Arthur C. Neville

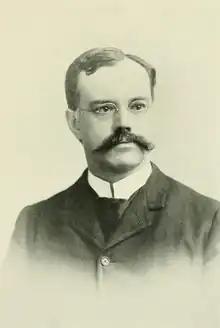

Arthur Courtenay Neville (October 13, 1850May 20, 1929) was an American lawyer and historian, and was the 25th Mayor of Green Bay, Wisconsin. He is the namesake of Neville Public Museum of Brown County in Green Bay.